I Know What You Did Last Summer

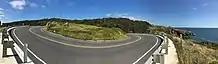
The blind curve where the car accident occurs early in the film, shot at Kolmer Gulch near Jenner, California

For the beginning of the film, coastal areas of Sonoma County, California stood in for North Carolina, where the film is set. The opening shots of the sun setting on a rugged coast were filmed at Kolmer Gulch, just north of the town of Jenner, on Highway 1. The car crash scene was also filmed on Highway 1 in the same area. The scene in which the four friends are seated around a campfire on the beach next to a wrecked boat was inspired by a painting Gillespie had seen in a reference book; to achieve the image, the art department purchased an old boat in Bodega Bay, cut it in half and placed it at the beach location.